No. 207 Squadron RAF

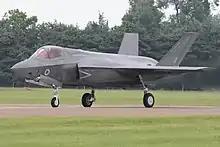
Lockheed Martin F-35B Lightning "ZM137" at RIAT, 2016, this aircraft was delivered to Marham in July 2019.

No. 207 Squadron arrived at RAF Marham from MCAS Beaufort on 16 July 2019 with six Lockheed Martin F-35B Lightnings ("ZM137", "ZM139", "ZM149", "ZM150", "ZM151" and "ZM152") shortly before its reformation date of 1 August. No. 207 Squadron made their first sortie from Marham on 29 July. Wing Commander Scott Williams is the new squadron's first Officer Commanding who raised the squadron pennant when it stood up on 1 August. On 28 January 2020, No. 207 Squadron became the first UK unit in a decade to operate jets in home waters from a British carrier – flying from HMS "Queen Elizabeth".